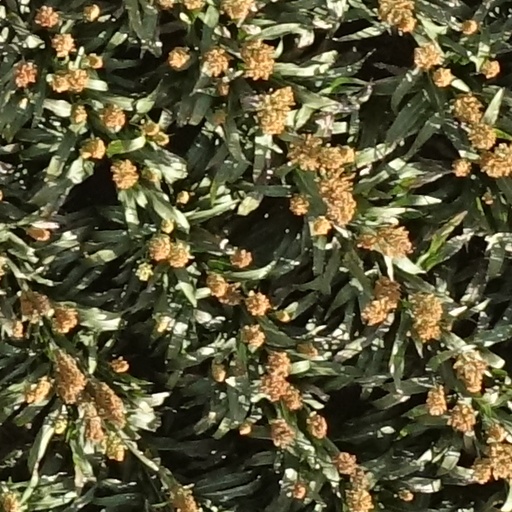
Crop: sorghum